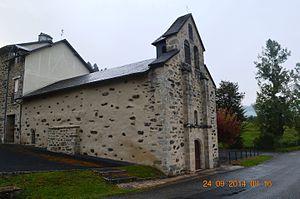
Les Angles-sur-Corrèze est une commune française située dans le département de la Corrèze en région Nouvelle-Aquitaine.